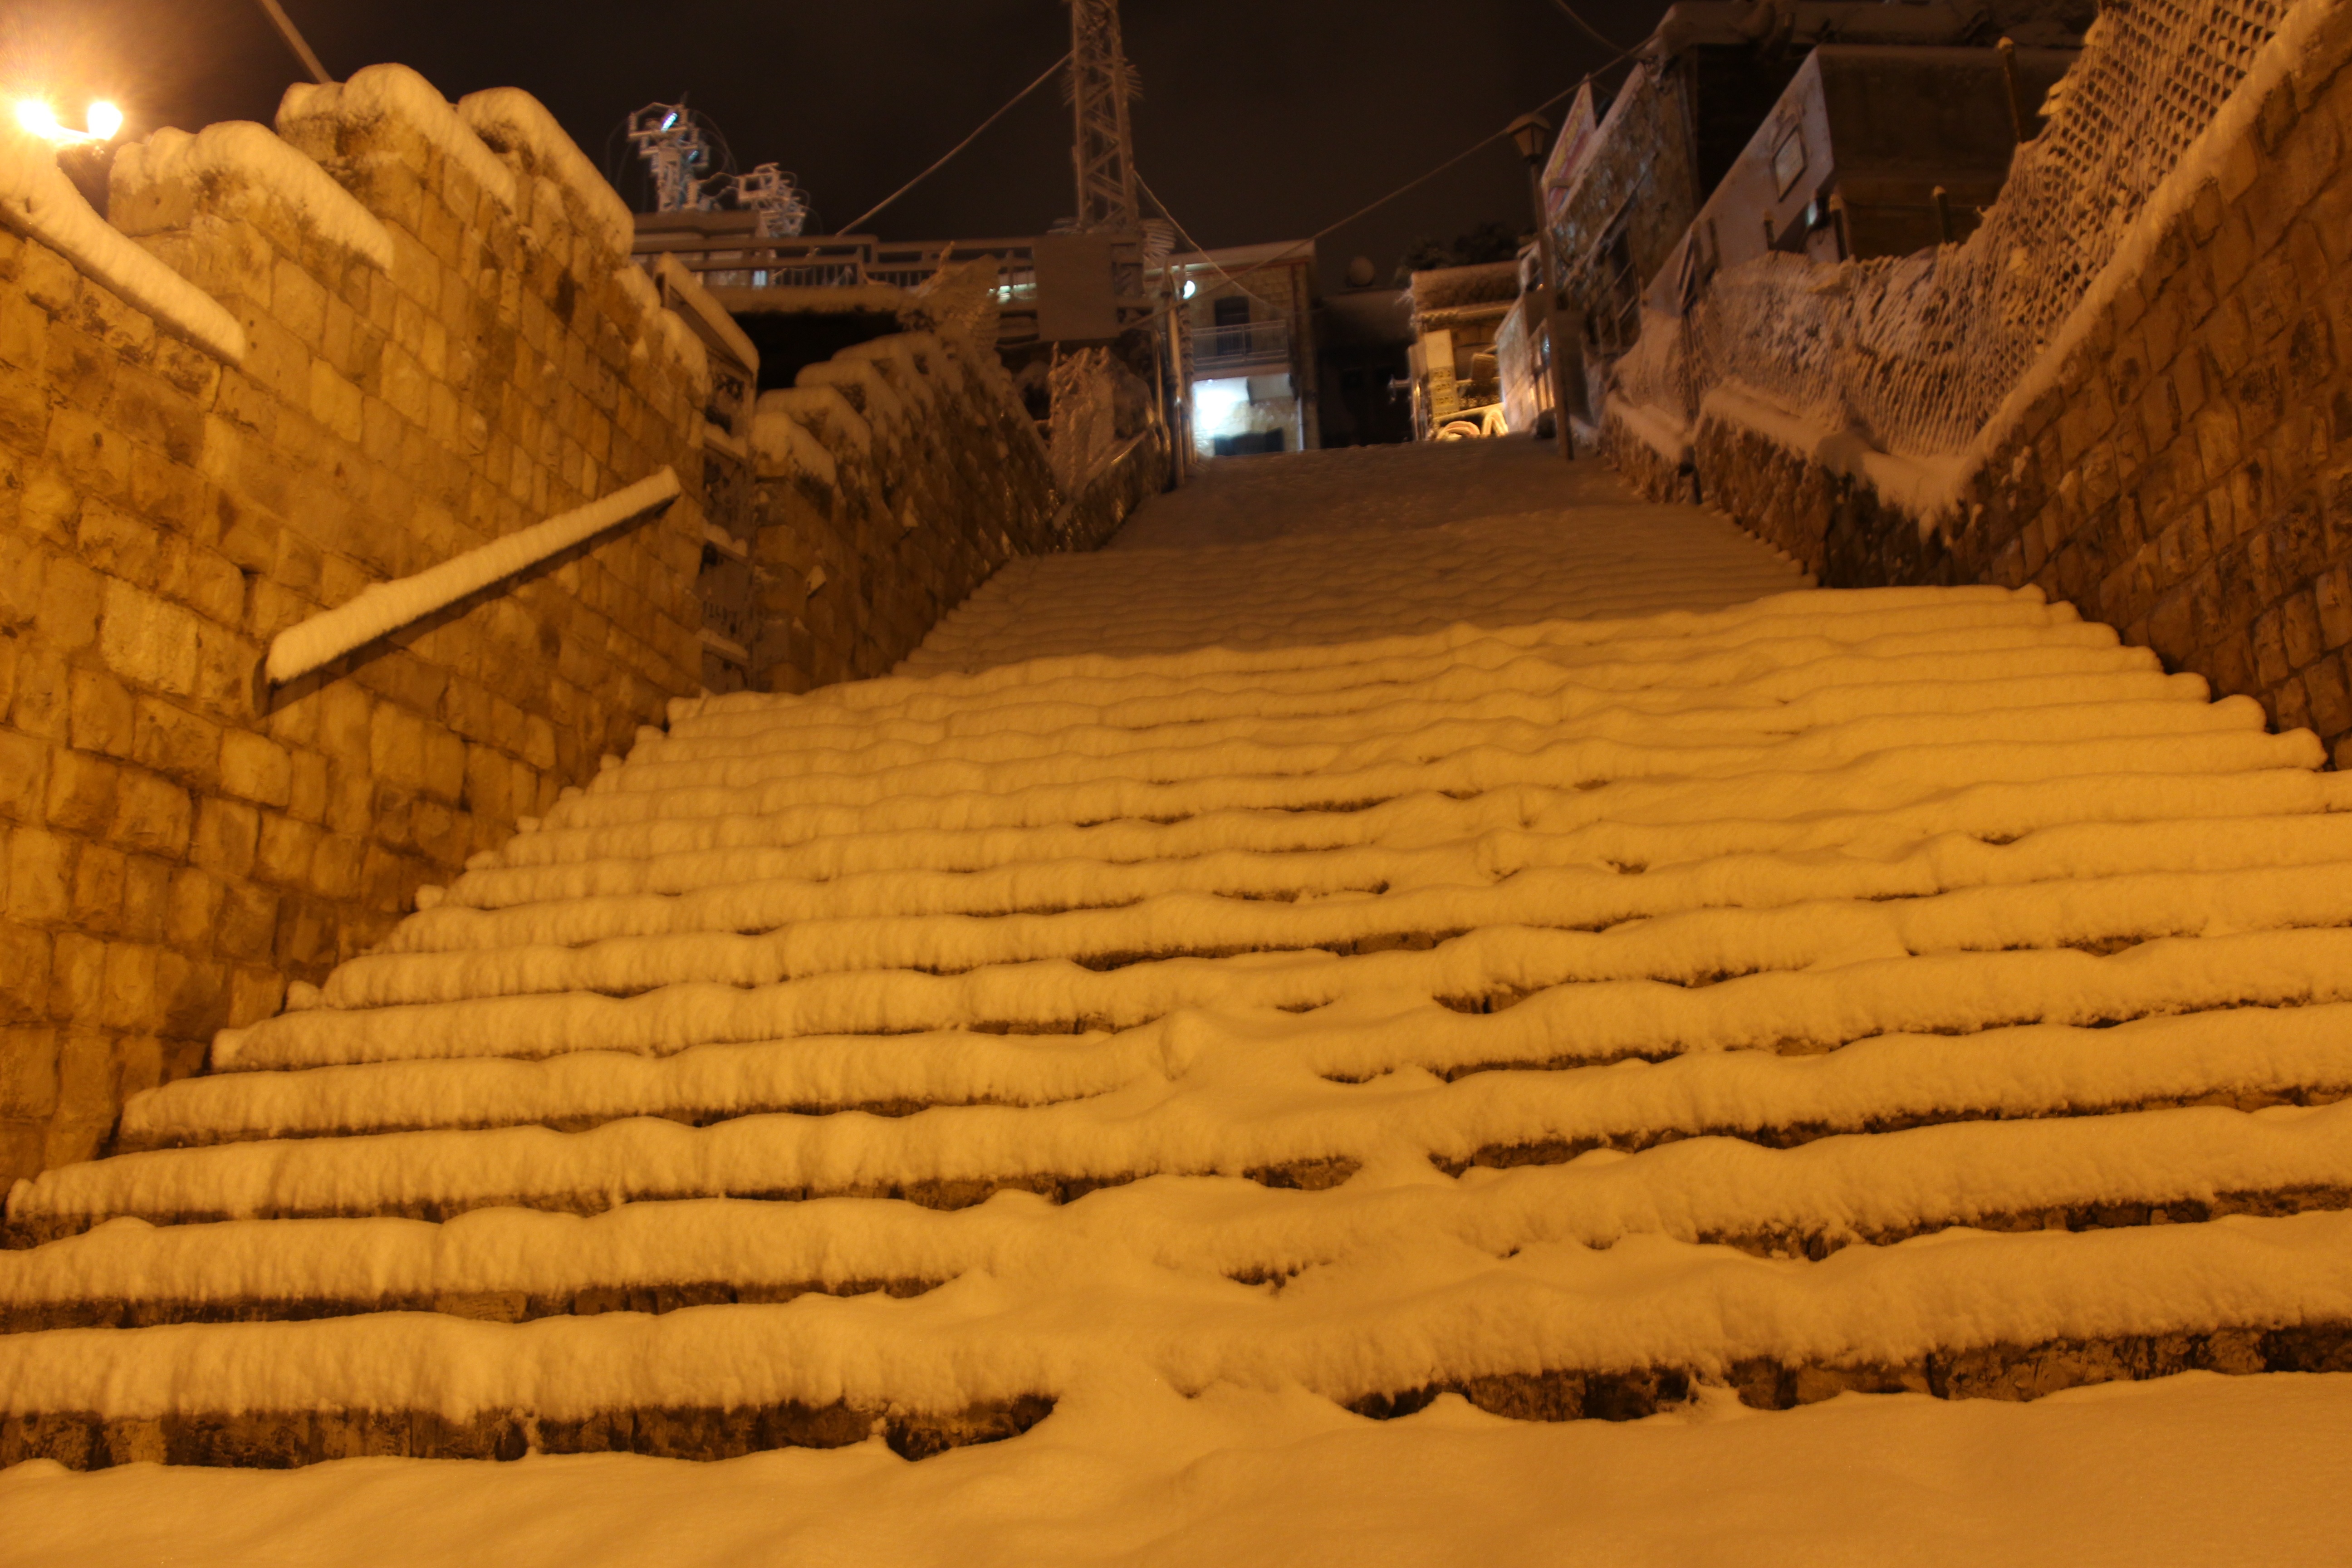
landscape, sand, snow, light, sky, wood, night, wall, heaven, soil, lighting, stairs